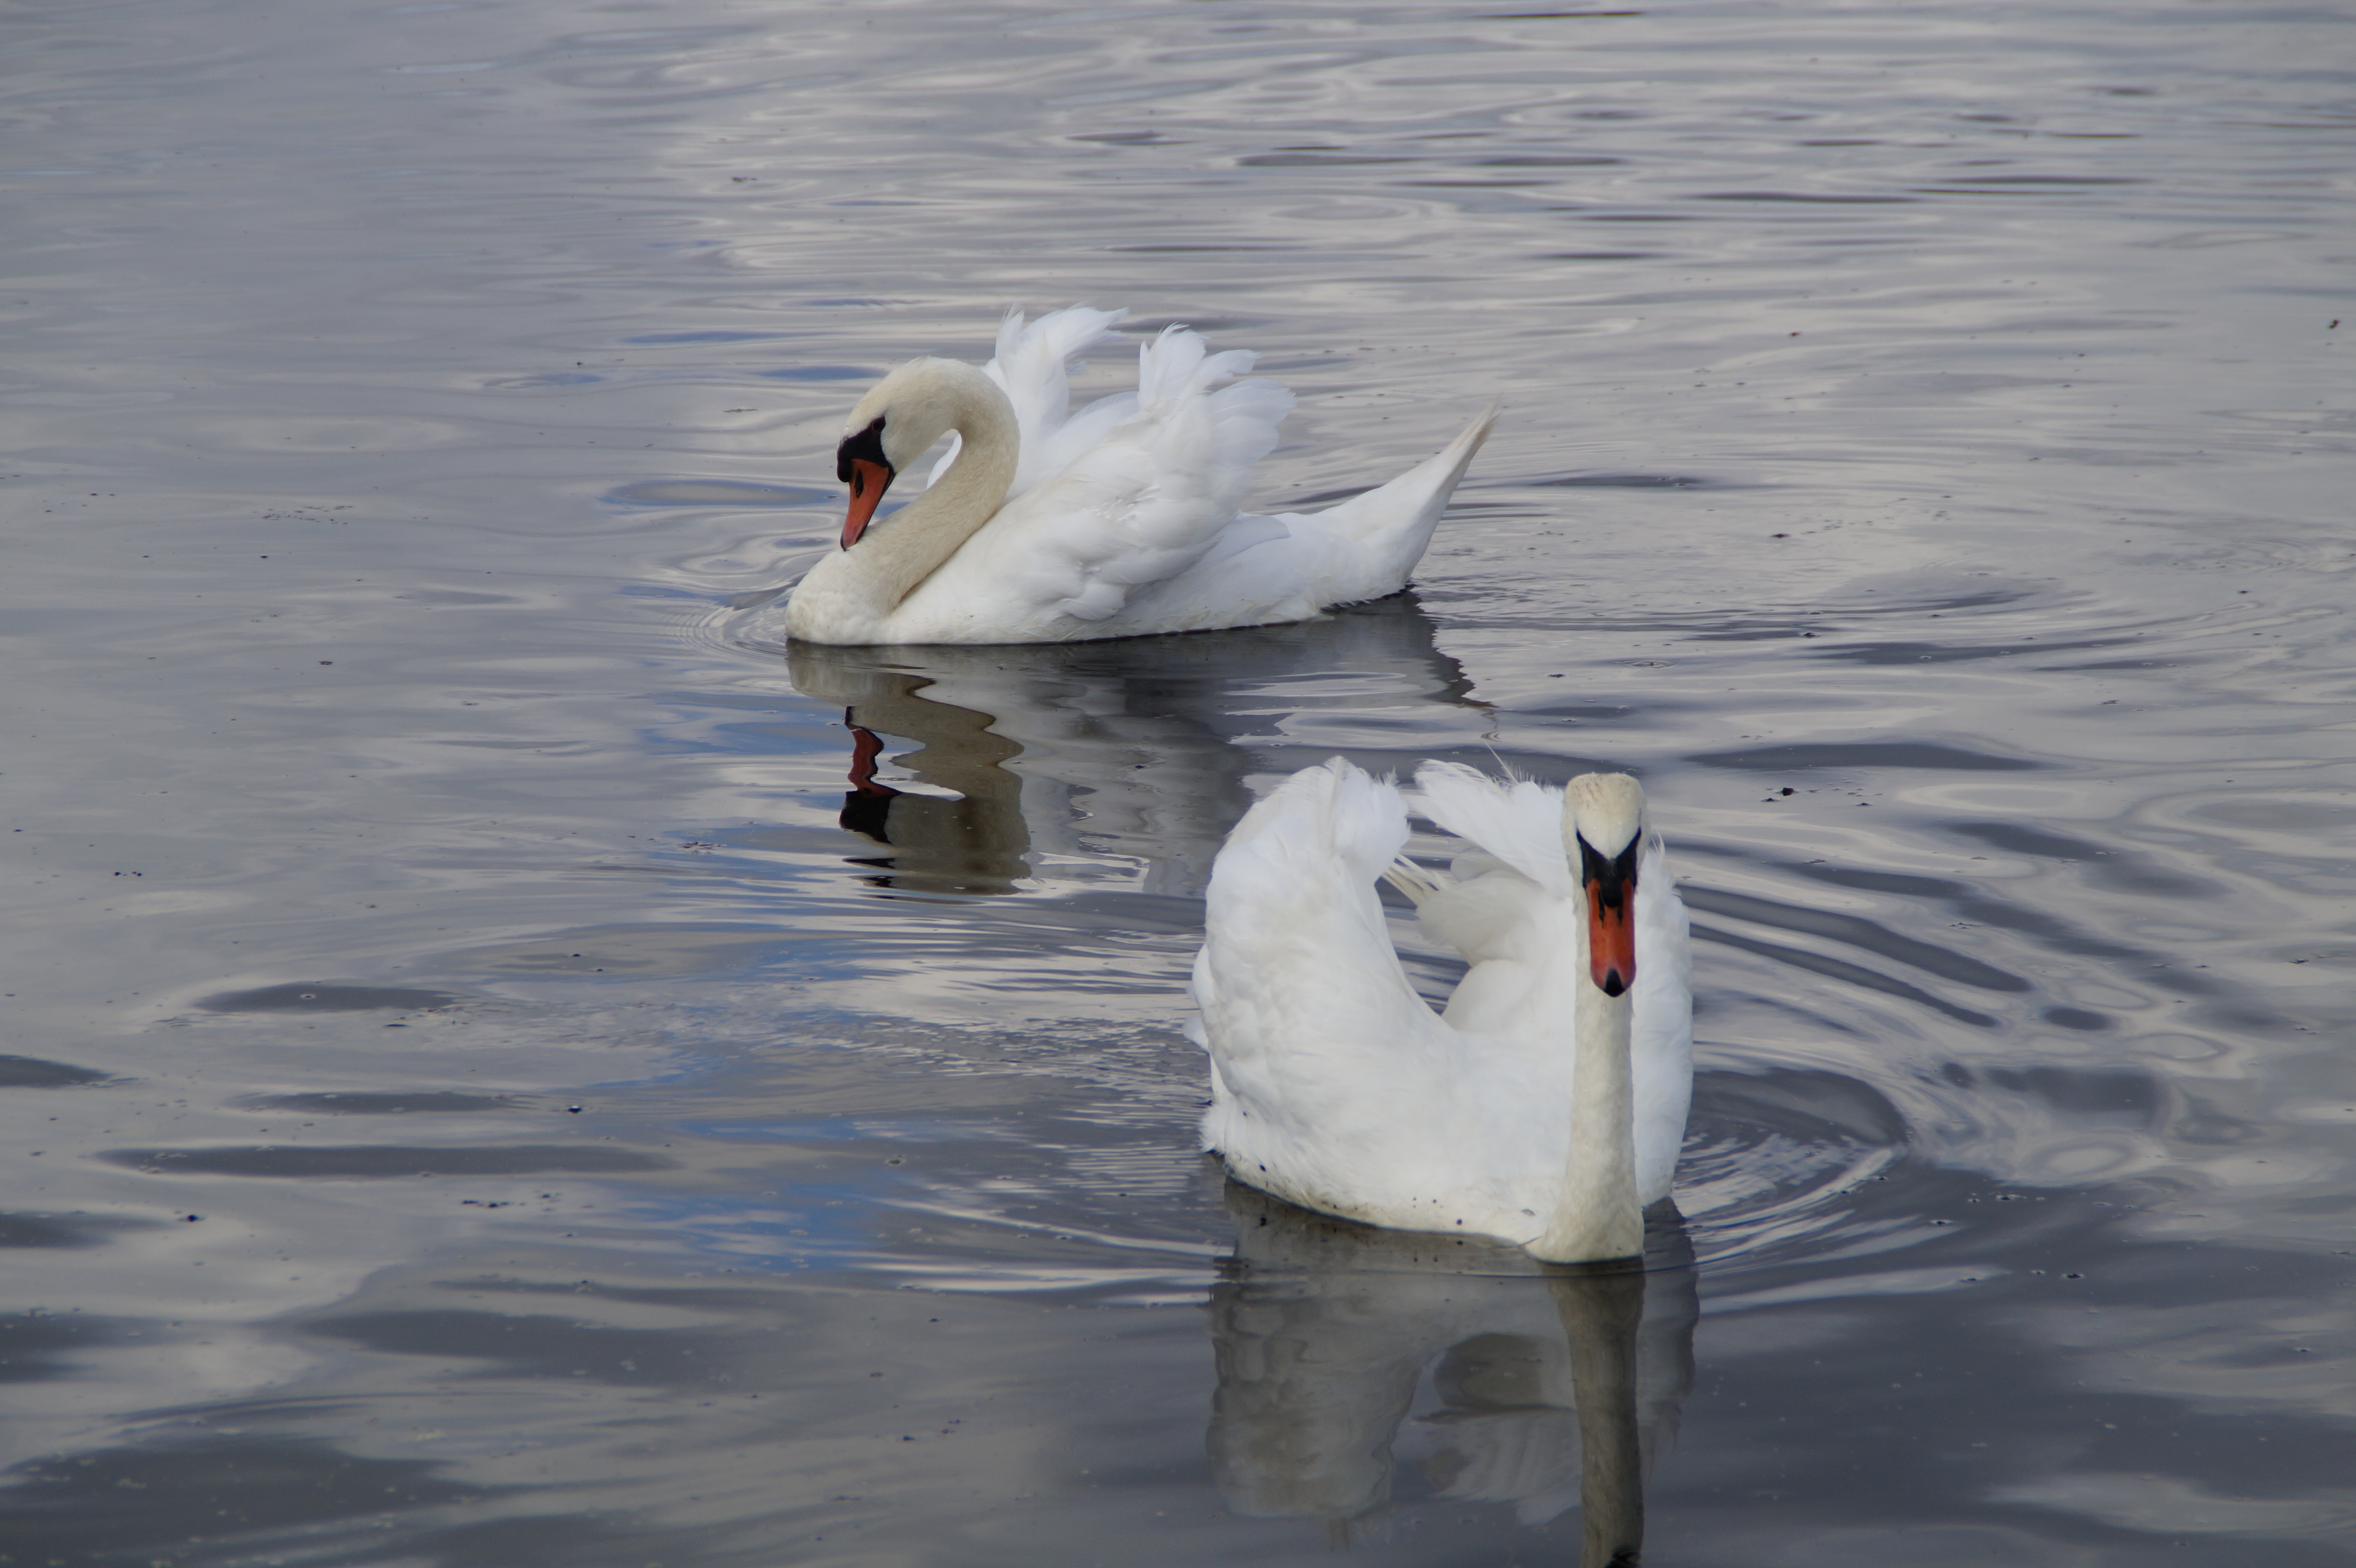
water, nature, bird, wing, white, lake, seabird, pond, wildlife, swim, reflection, beak, fauna, majestic, swan, duck, animals, mirror, swans, vertebrate, beautiful, elegant, waterfowl, waters, water bird, elegance, mirroring, balz, mute swan, ducks geese and swans, seaduck